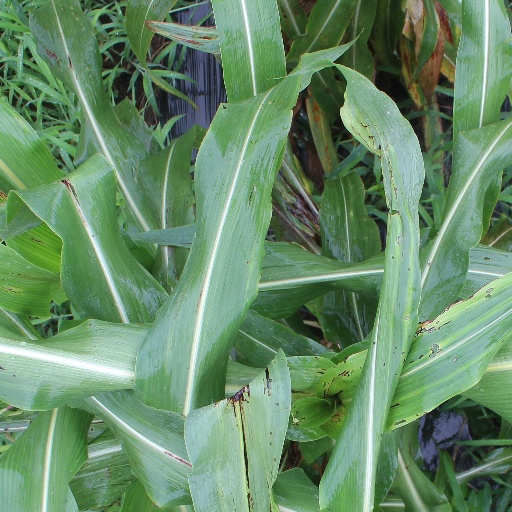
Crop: sorghum